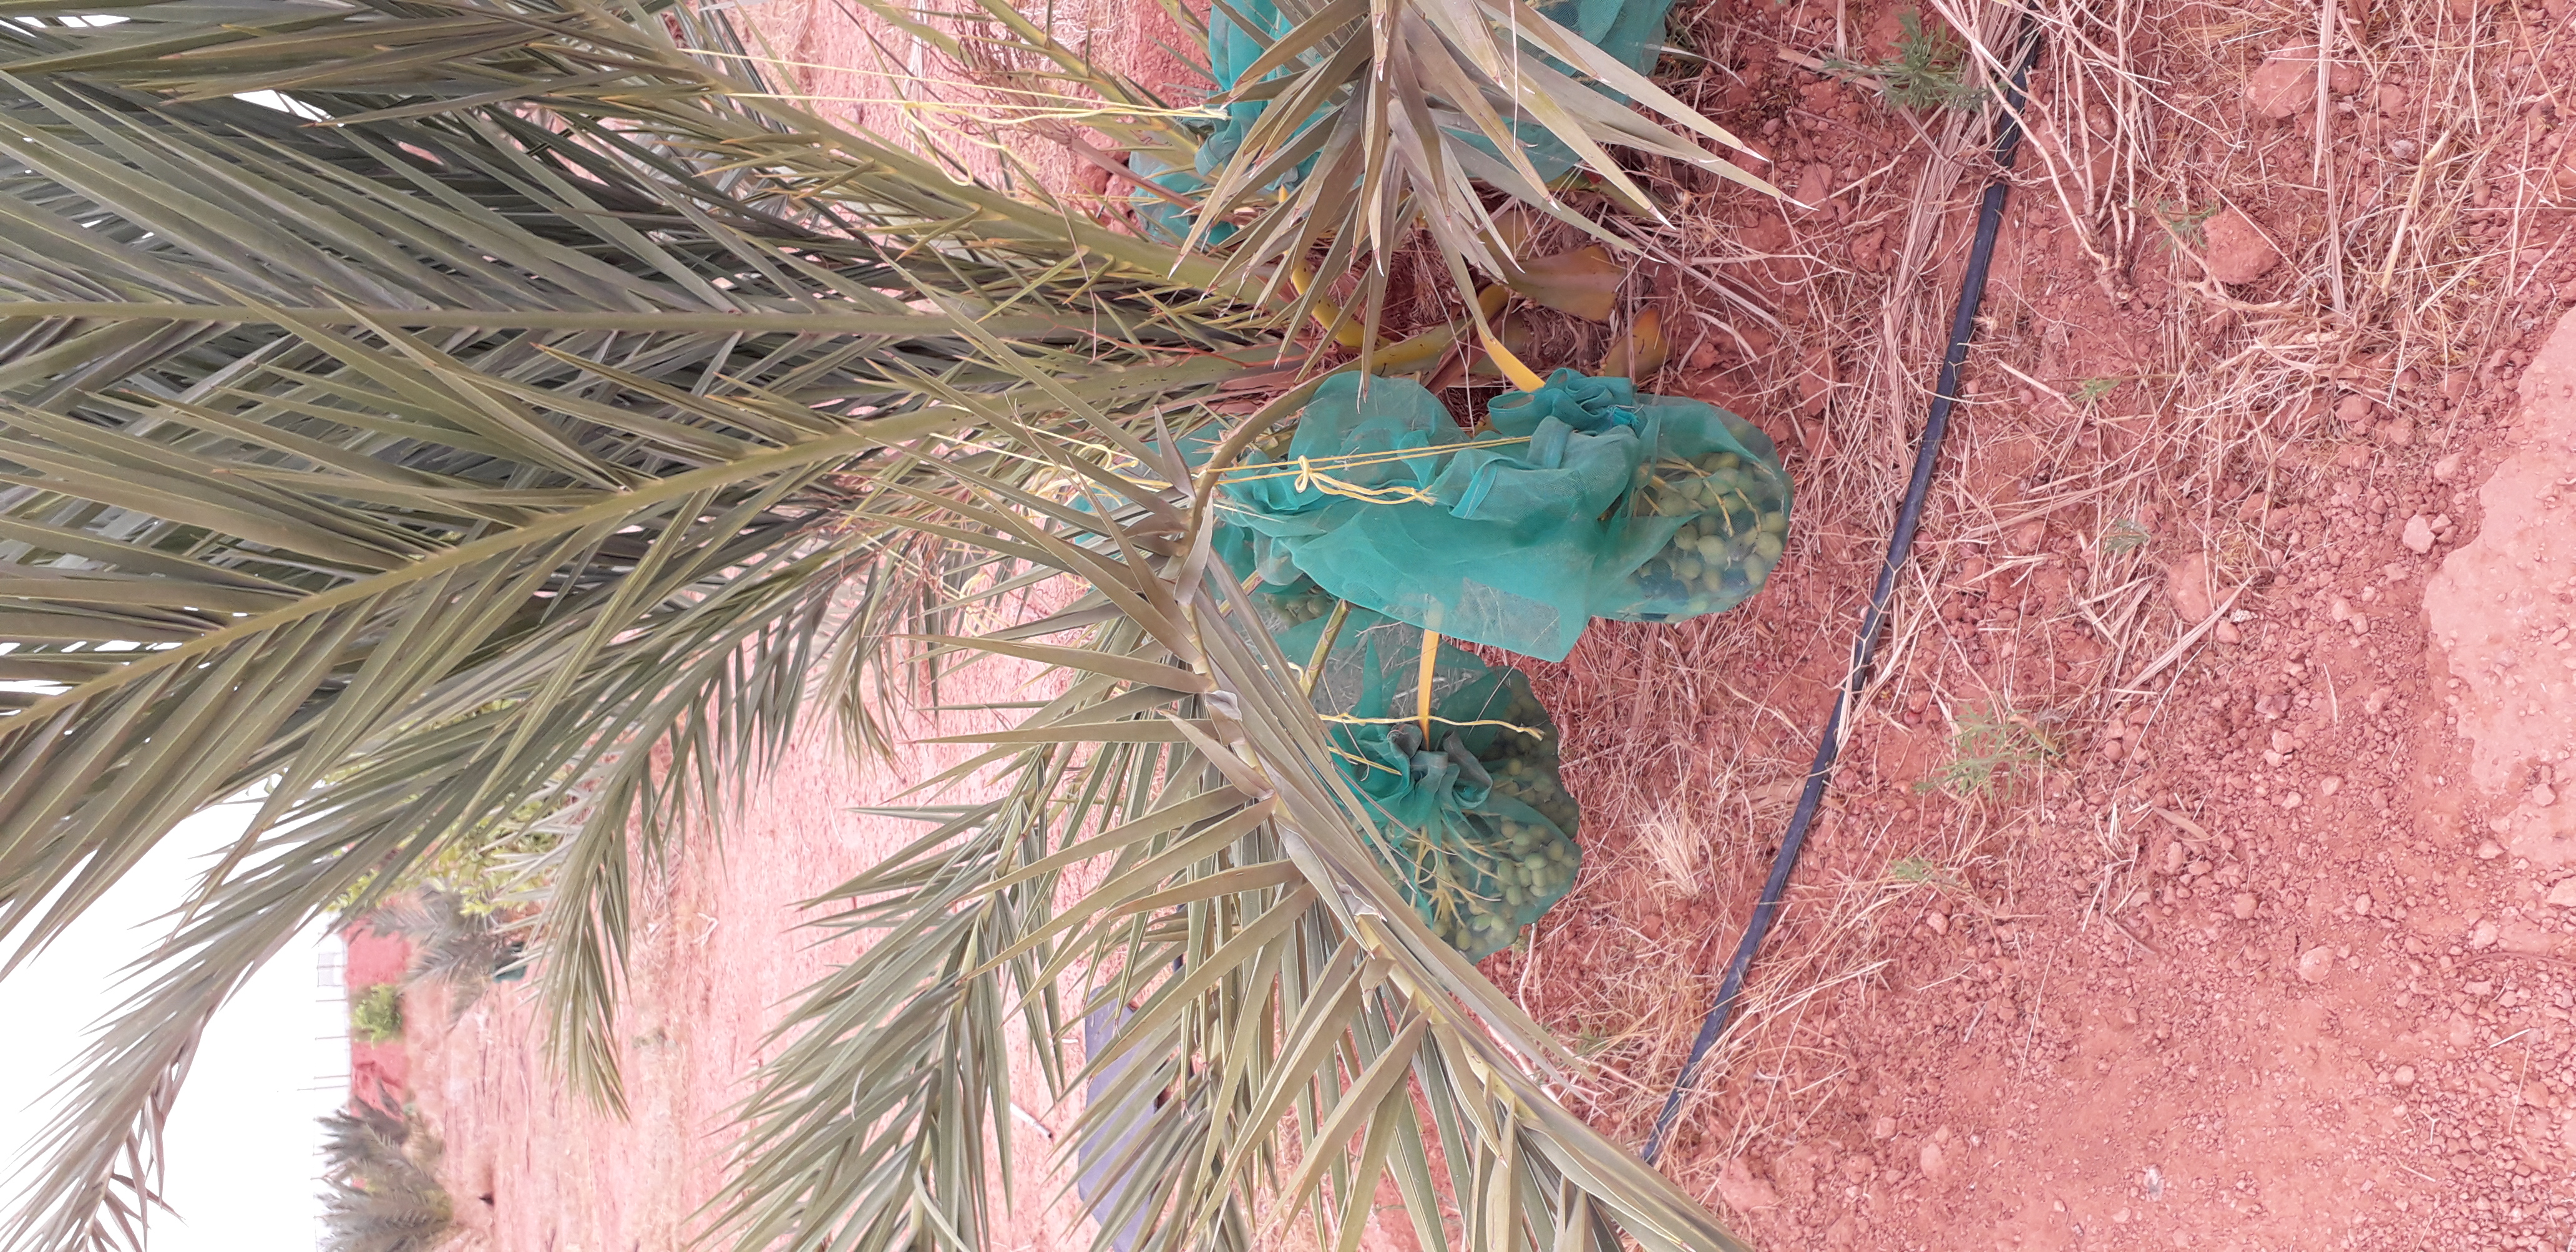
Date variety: kholt